This Arab Is Queer

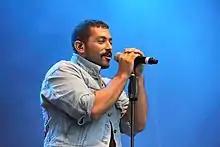
Hamed Sinno, from Mashrou' Leila, at Rudolstadt-Festival 2018

Hamed Sinno, a Lebanese-American lead singer of Mashrou' Leila, explores the significance of singing as an act of resistance and agency for marginalized individuals. Sinno shares personal experiences and reflections on the cultural significance of music, gender and sexuality, and the role of antisocial queerness in reclaiming and weaponizing femininity.